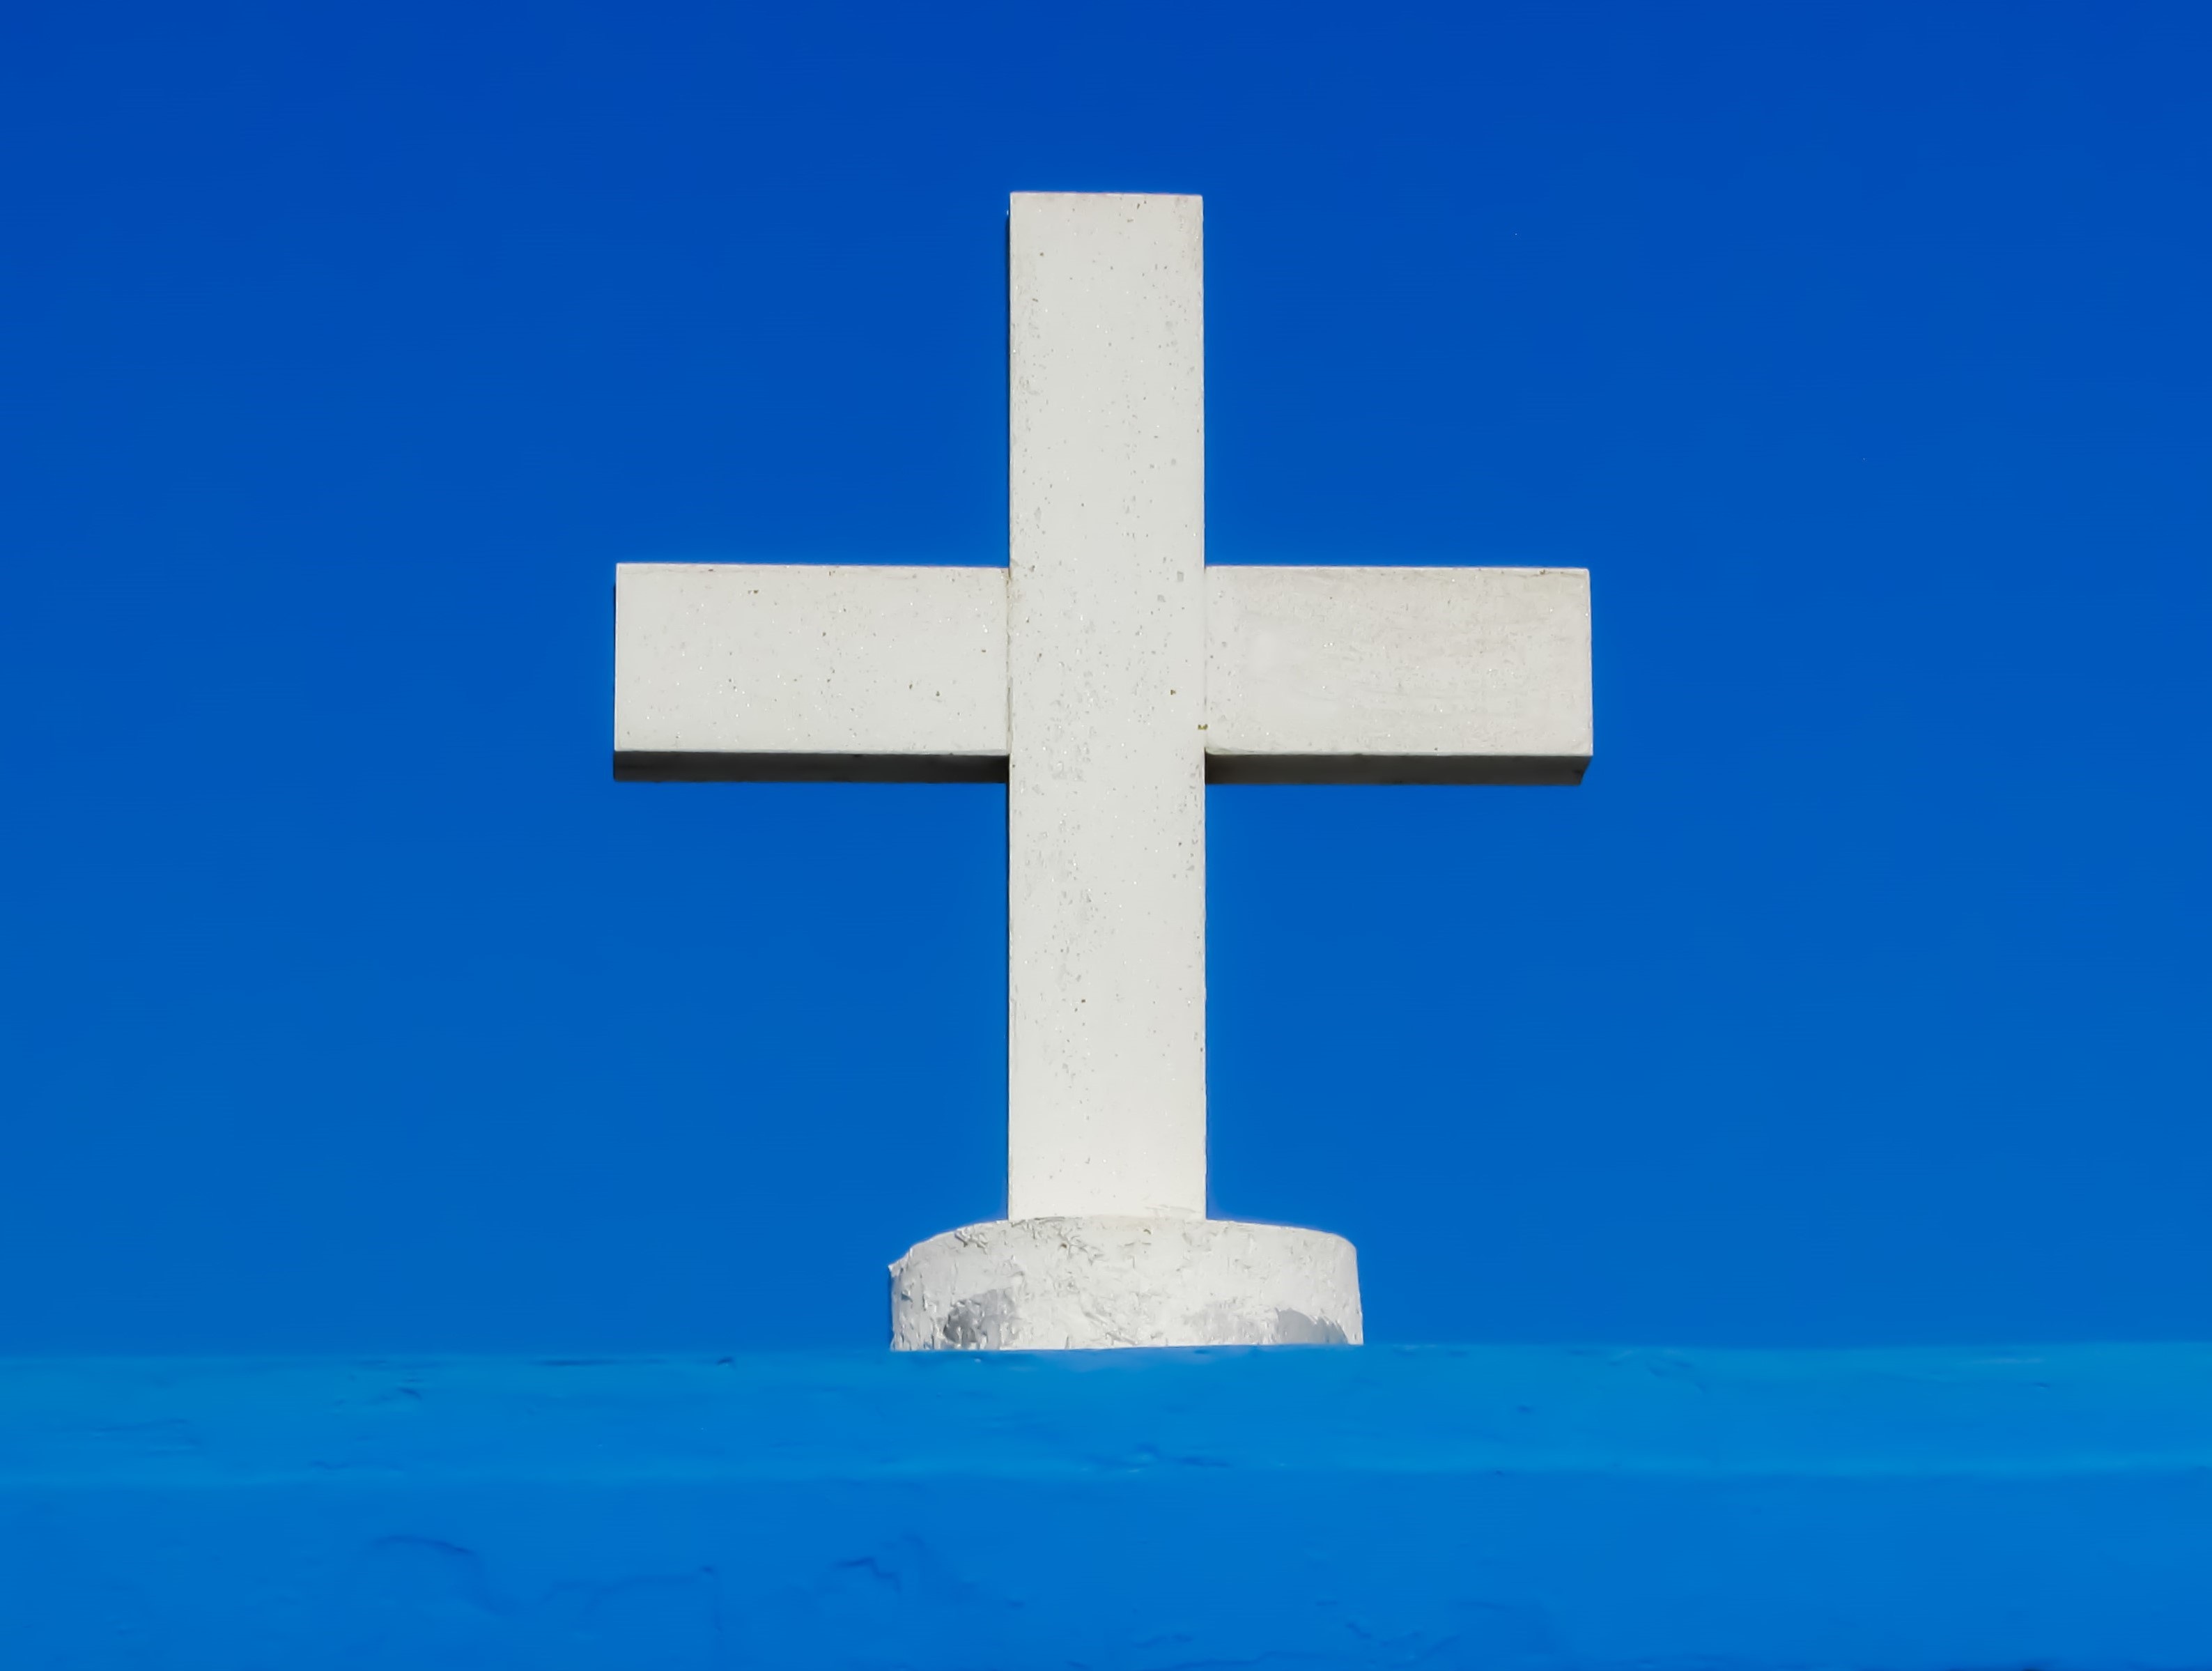
white, number, symbol, religion, blue, church, cross, christianity, cyprus